Luceafărul (poem)

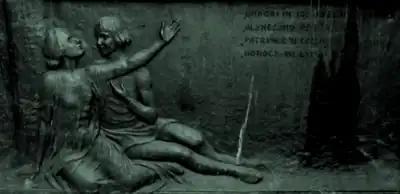
Ion Schmidt-Faur's depiction of Cătălin and Cătălina, 1929

The personal mythology of "Luceafărul" is overall a poetic rendition of a personal philosophy of love. Caracostea proposes that Eminescu had special reason to dwell on the poem, which must therefore express "a fundamental experience". This is not the case for other ideas he borrowed from Kunisch, which merely resulted in conventional pieces such as "Miron and The Disembodied Beauty". The "allegorical meaning" is explained by Eminescu's own comment: "[genius] is immortal, but lacks good fortune." The result, according to scholar Geo Vasile, is Eminescu's "triumph in the world of ideas": "Here, the Albatross-poet extends his wings in all their magnificent reach."